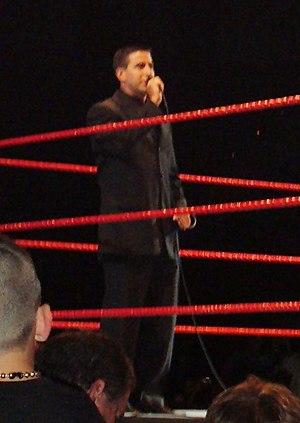
WWE 2K est une série de jeux vidéo de catch basée sur la promotion et franchise professionnelle World Wrestling Entertainment actuellement développée et éditée par les compagnies de jeux vidéo Yuke's et Take-Two.
Justin Jason Roberts est un ancien annonceur de ring américain pour la World Wrestling Entertainment. Justin roberts n'est plus sous contrat avec la WWE depuis octobre 2014. Depuis octobre 2019 il est sous contrat avec All Elite Wrestling